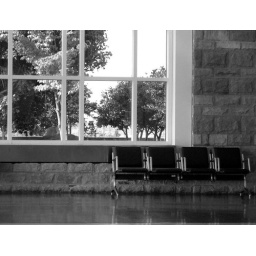
Knoxville Airport seats in black &amp;amp; white. September 2009.